Brinsley Shaw

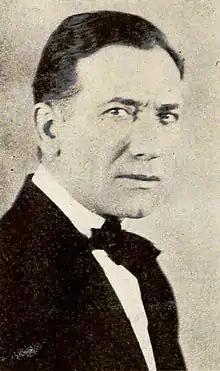
Shawn in a 1919 publication

Brinsley Shaw (March 18, 1876 – July 3, 1931) was an American stage, director, and film actor of the silent era. He worked in over 150 films from 1910 to 1927.